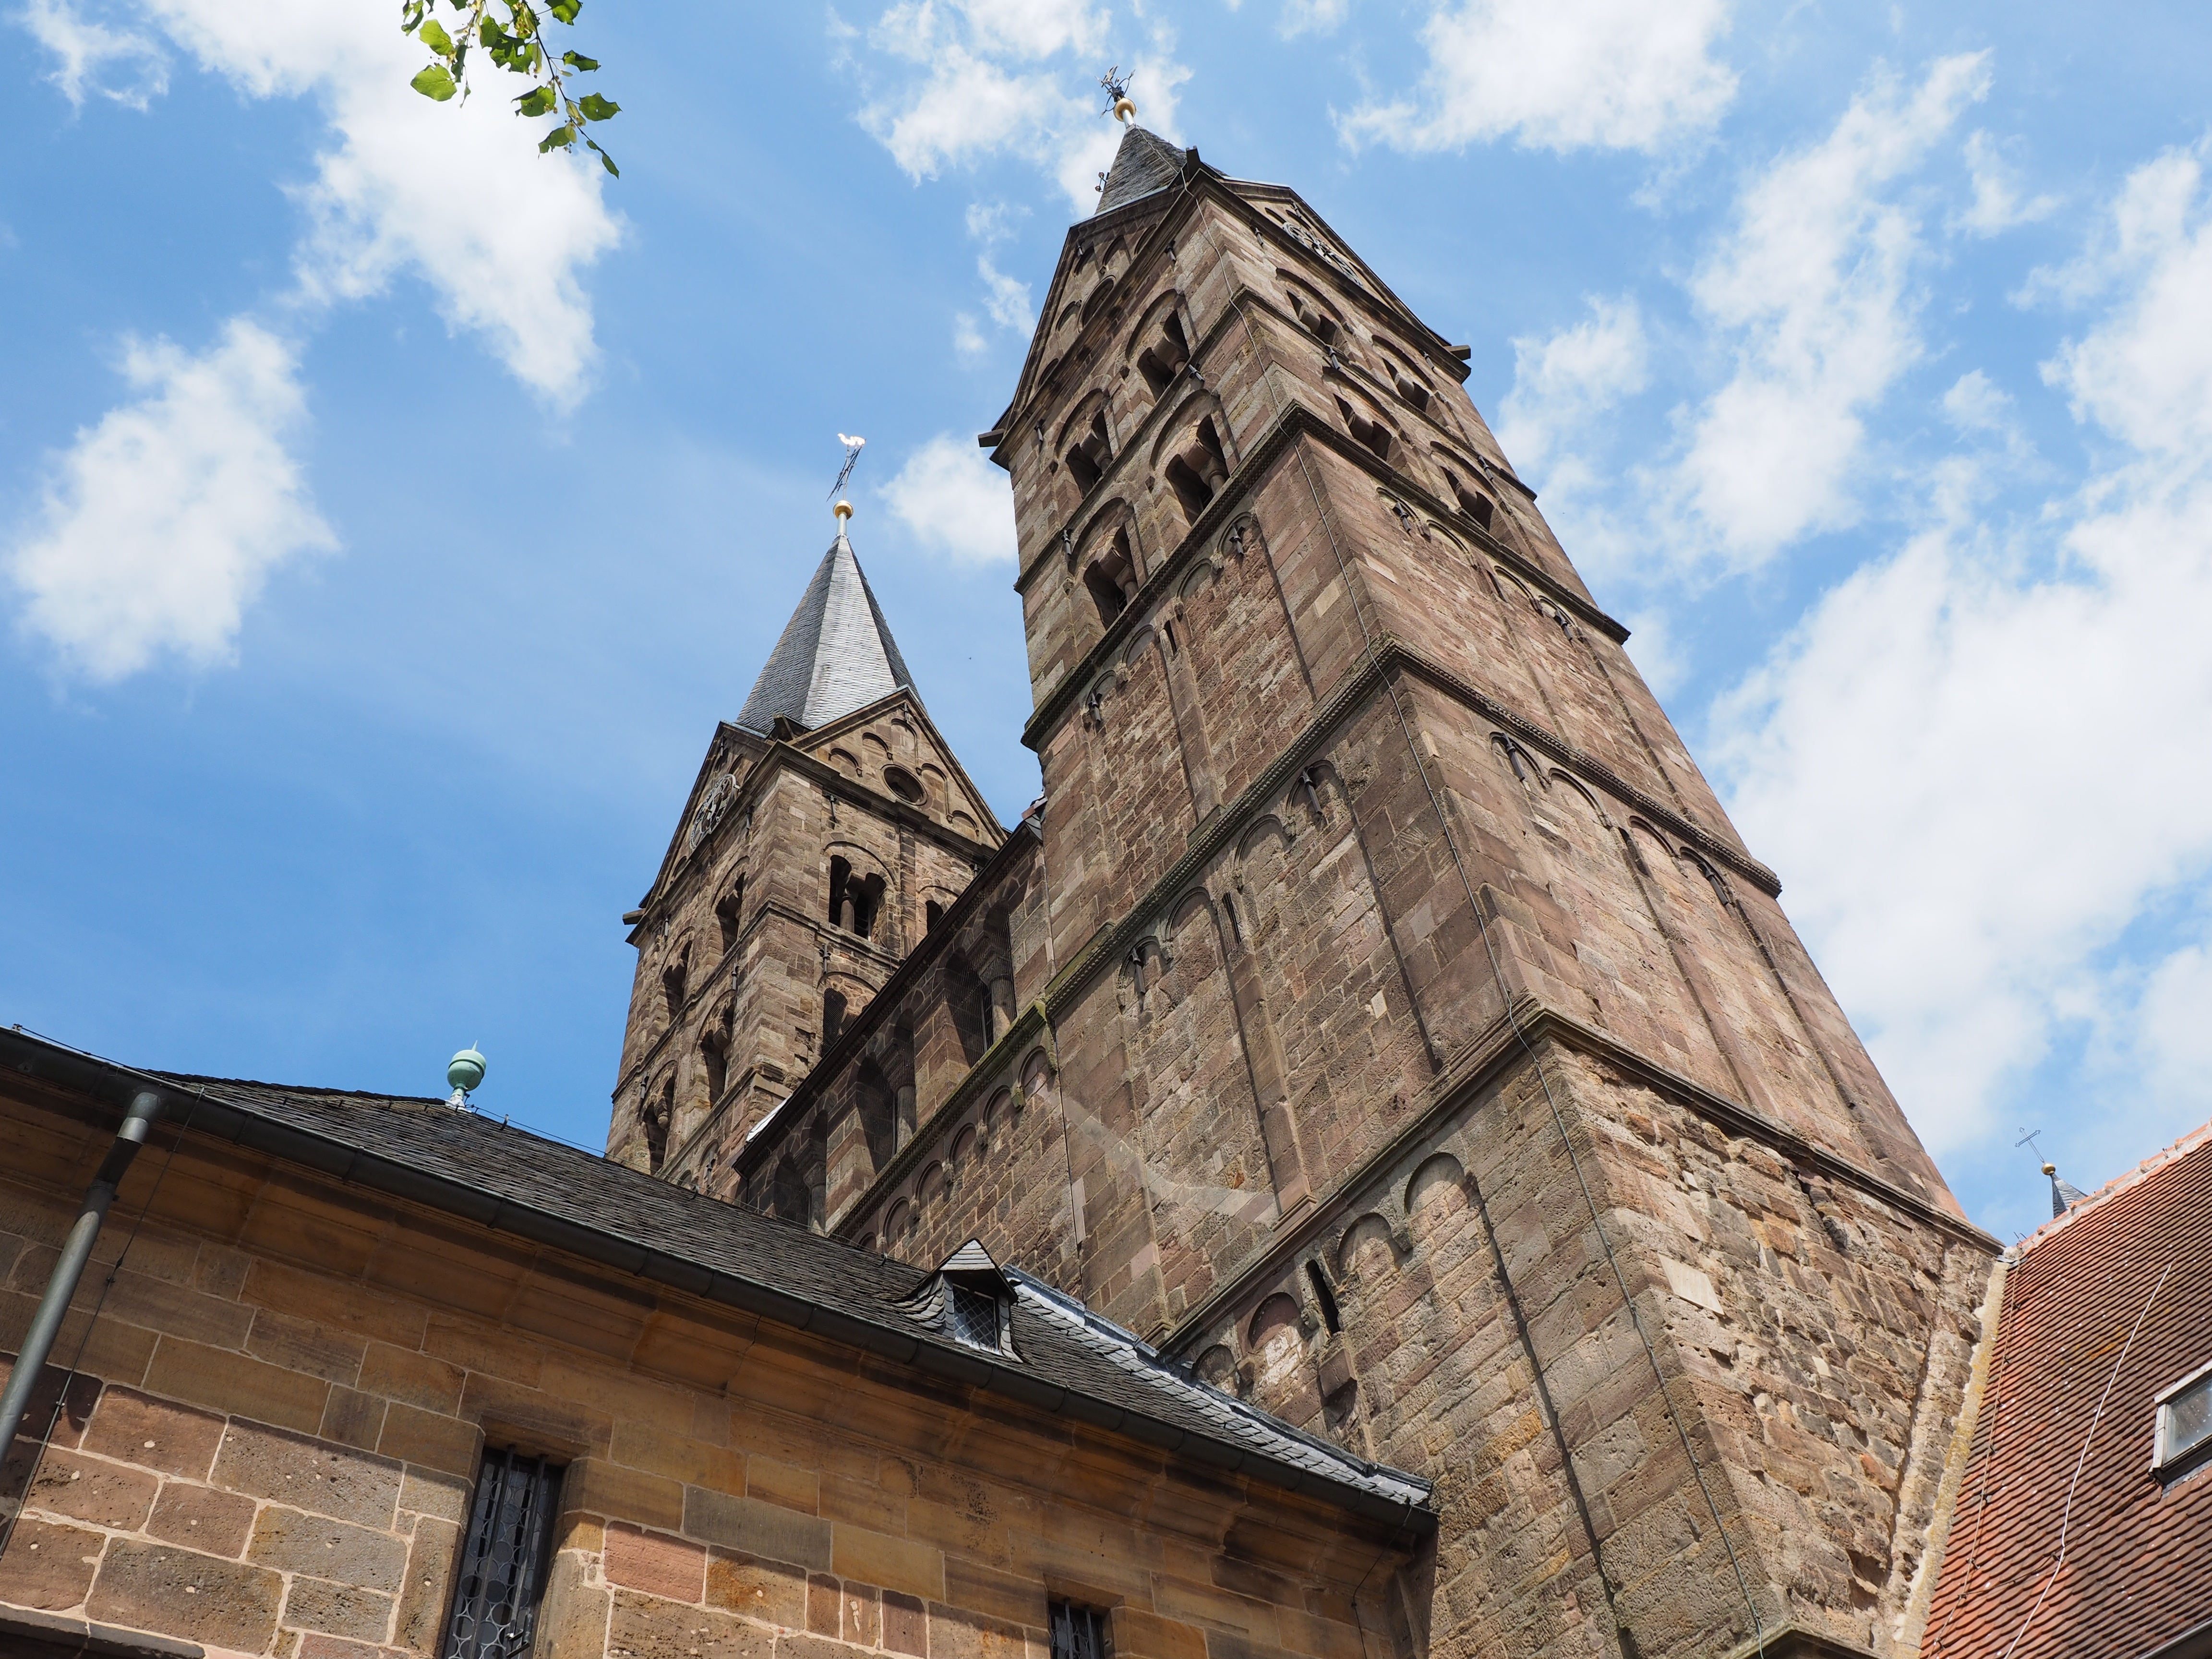
architecture, town, roof, building, village, facade, church, cathedral, chapel, tourism, gothic, place of worship, towers, spire, steeple, monastery, dom, middle ages, christen, church steeples, fritzlar, fritzlar cathedral